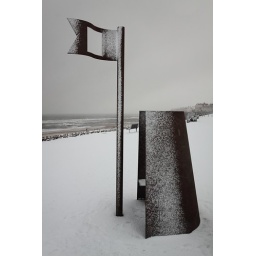
One of the sand castle sculptures in the snow on the sea front at Whitley Bay.